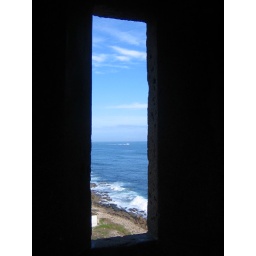
The view of the ocean from a window in the San Juan fort.